Carl Jung

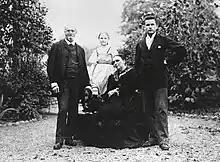
Jung's family c. 1895: l to r. father Paul, sister Gertrud, mother Emilie and Carl

In 1935, at the invitation of his close British friends and colleagues, H. G. Baynes, E. A. Bennet and Hugh Crichton-Miller, Jung gave a series of lectures at the Tavistock Clinic in London, later published as part of the "Collected Works".